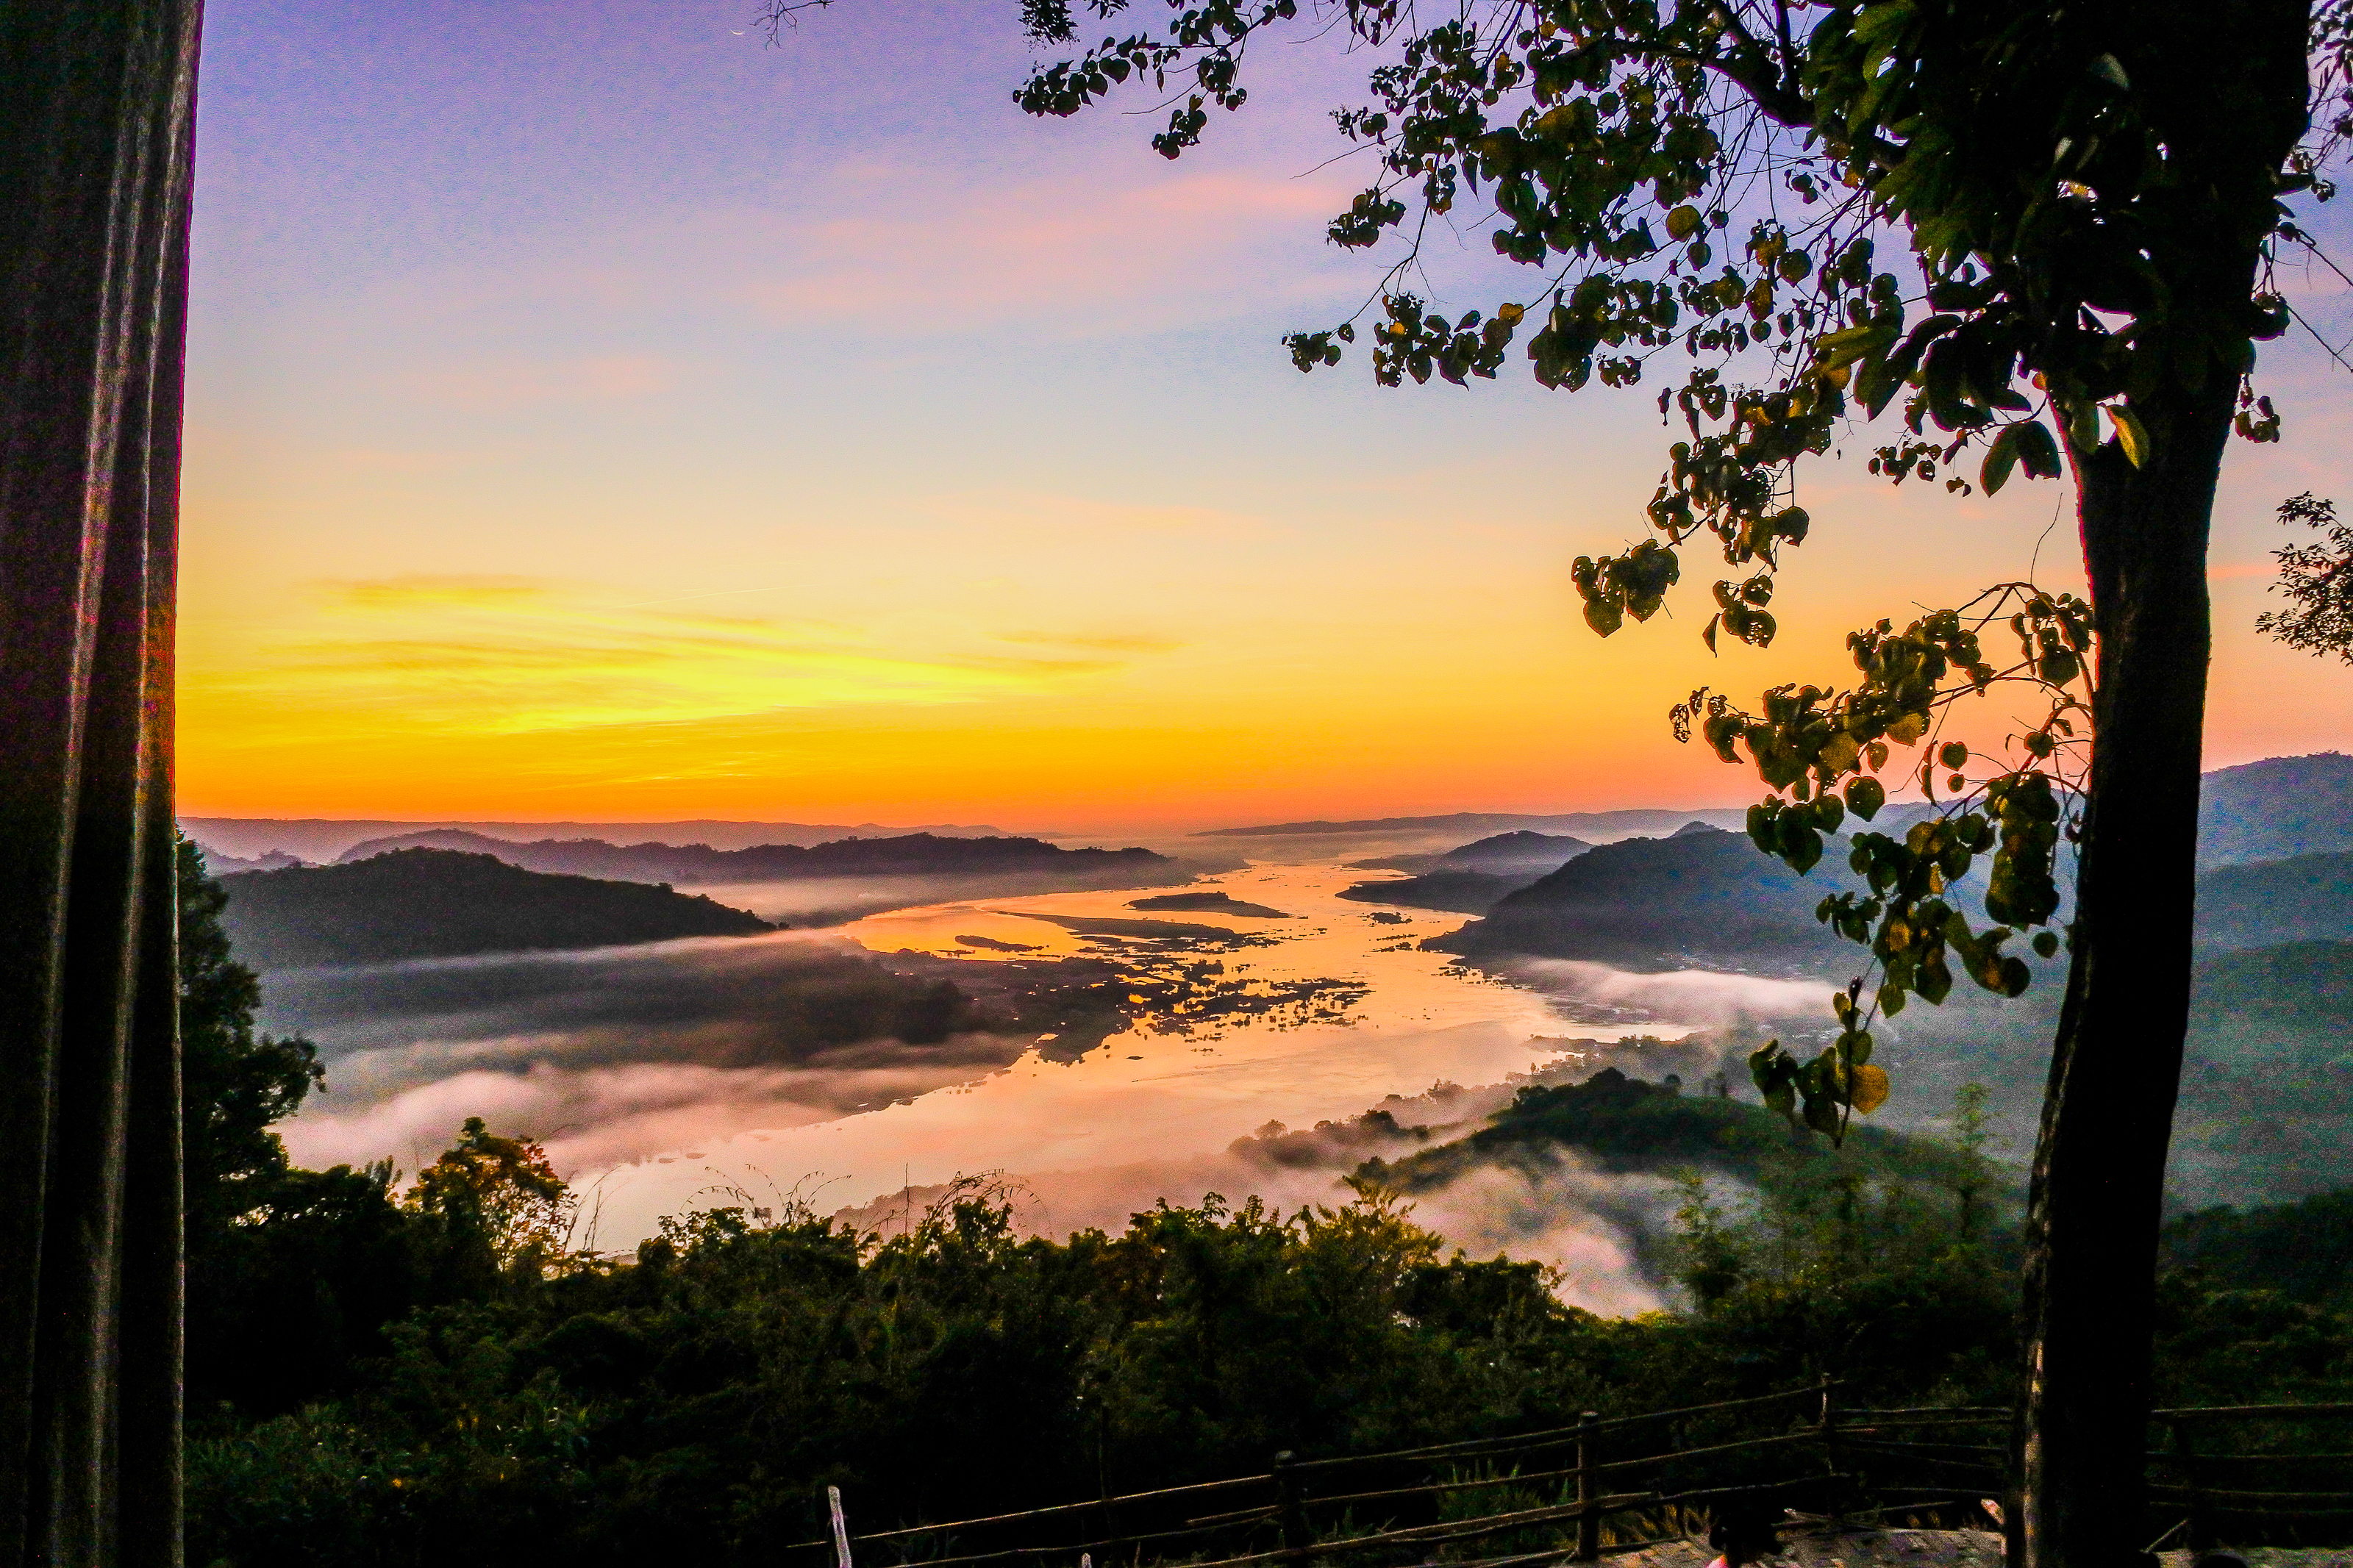
yellow, tourism, sun, life, beautiful, mountain, view, thailand, golden, vacation, park, sky, green, natural, nature, asia, asian, laos, water, morning, outdoor, tropical, sunlight, mekong, background, culture, river, travel, landscape, southeast, sunrise, sunset, cloud, tree, horizon, atmospheric phenomenon, afterglow, evening, dusk, atmosphere, hill, hill station, sea, dawn, plant, lake, house, world, tropics, ocean, bay, coast